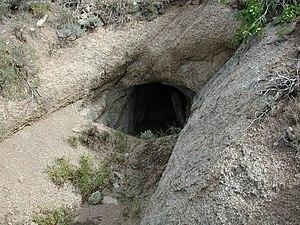
Tunnel de fossé d'Osceola (Est) dans le parc national du Grand Bassin, Nevada, États-Unis